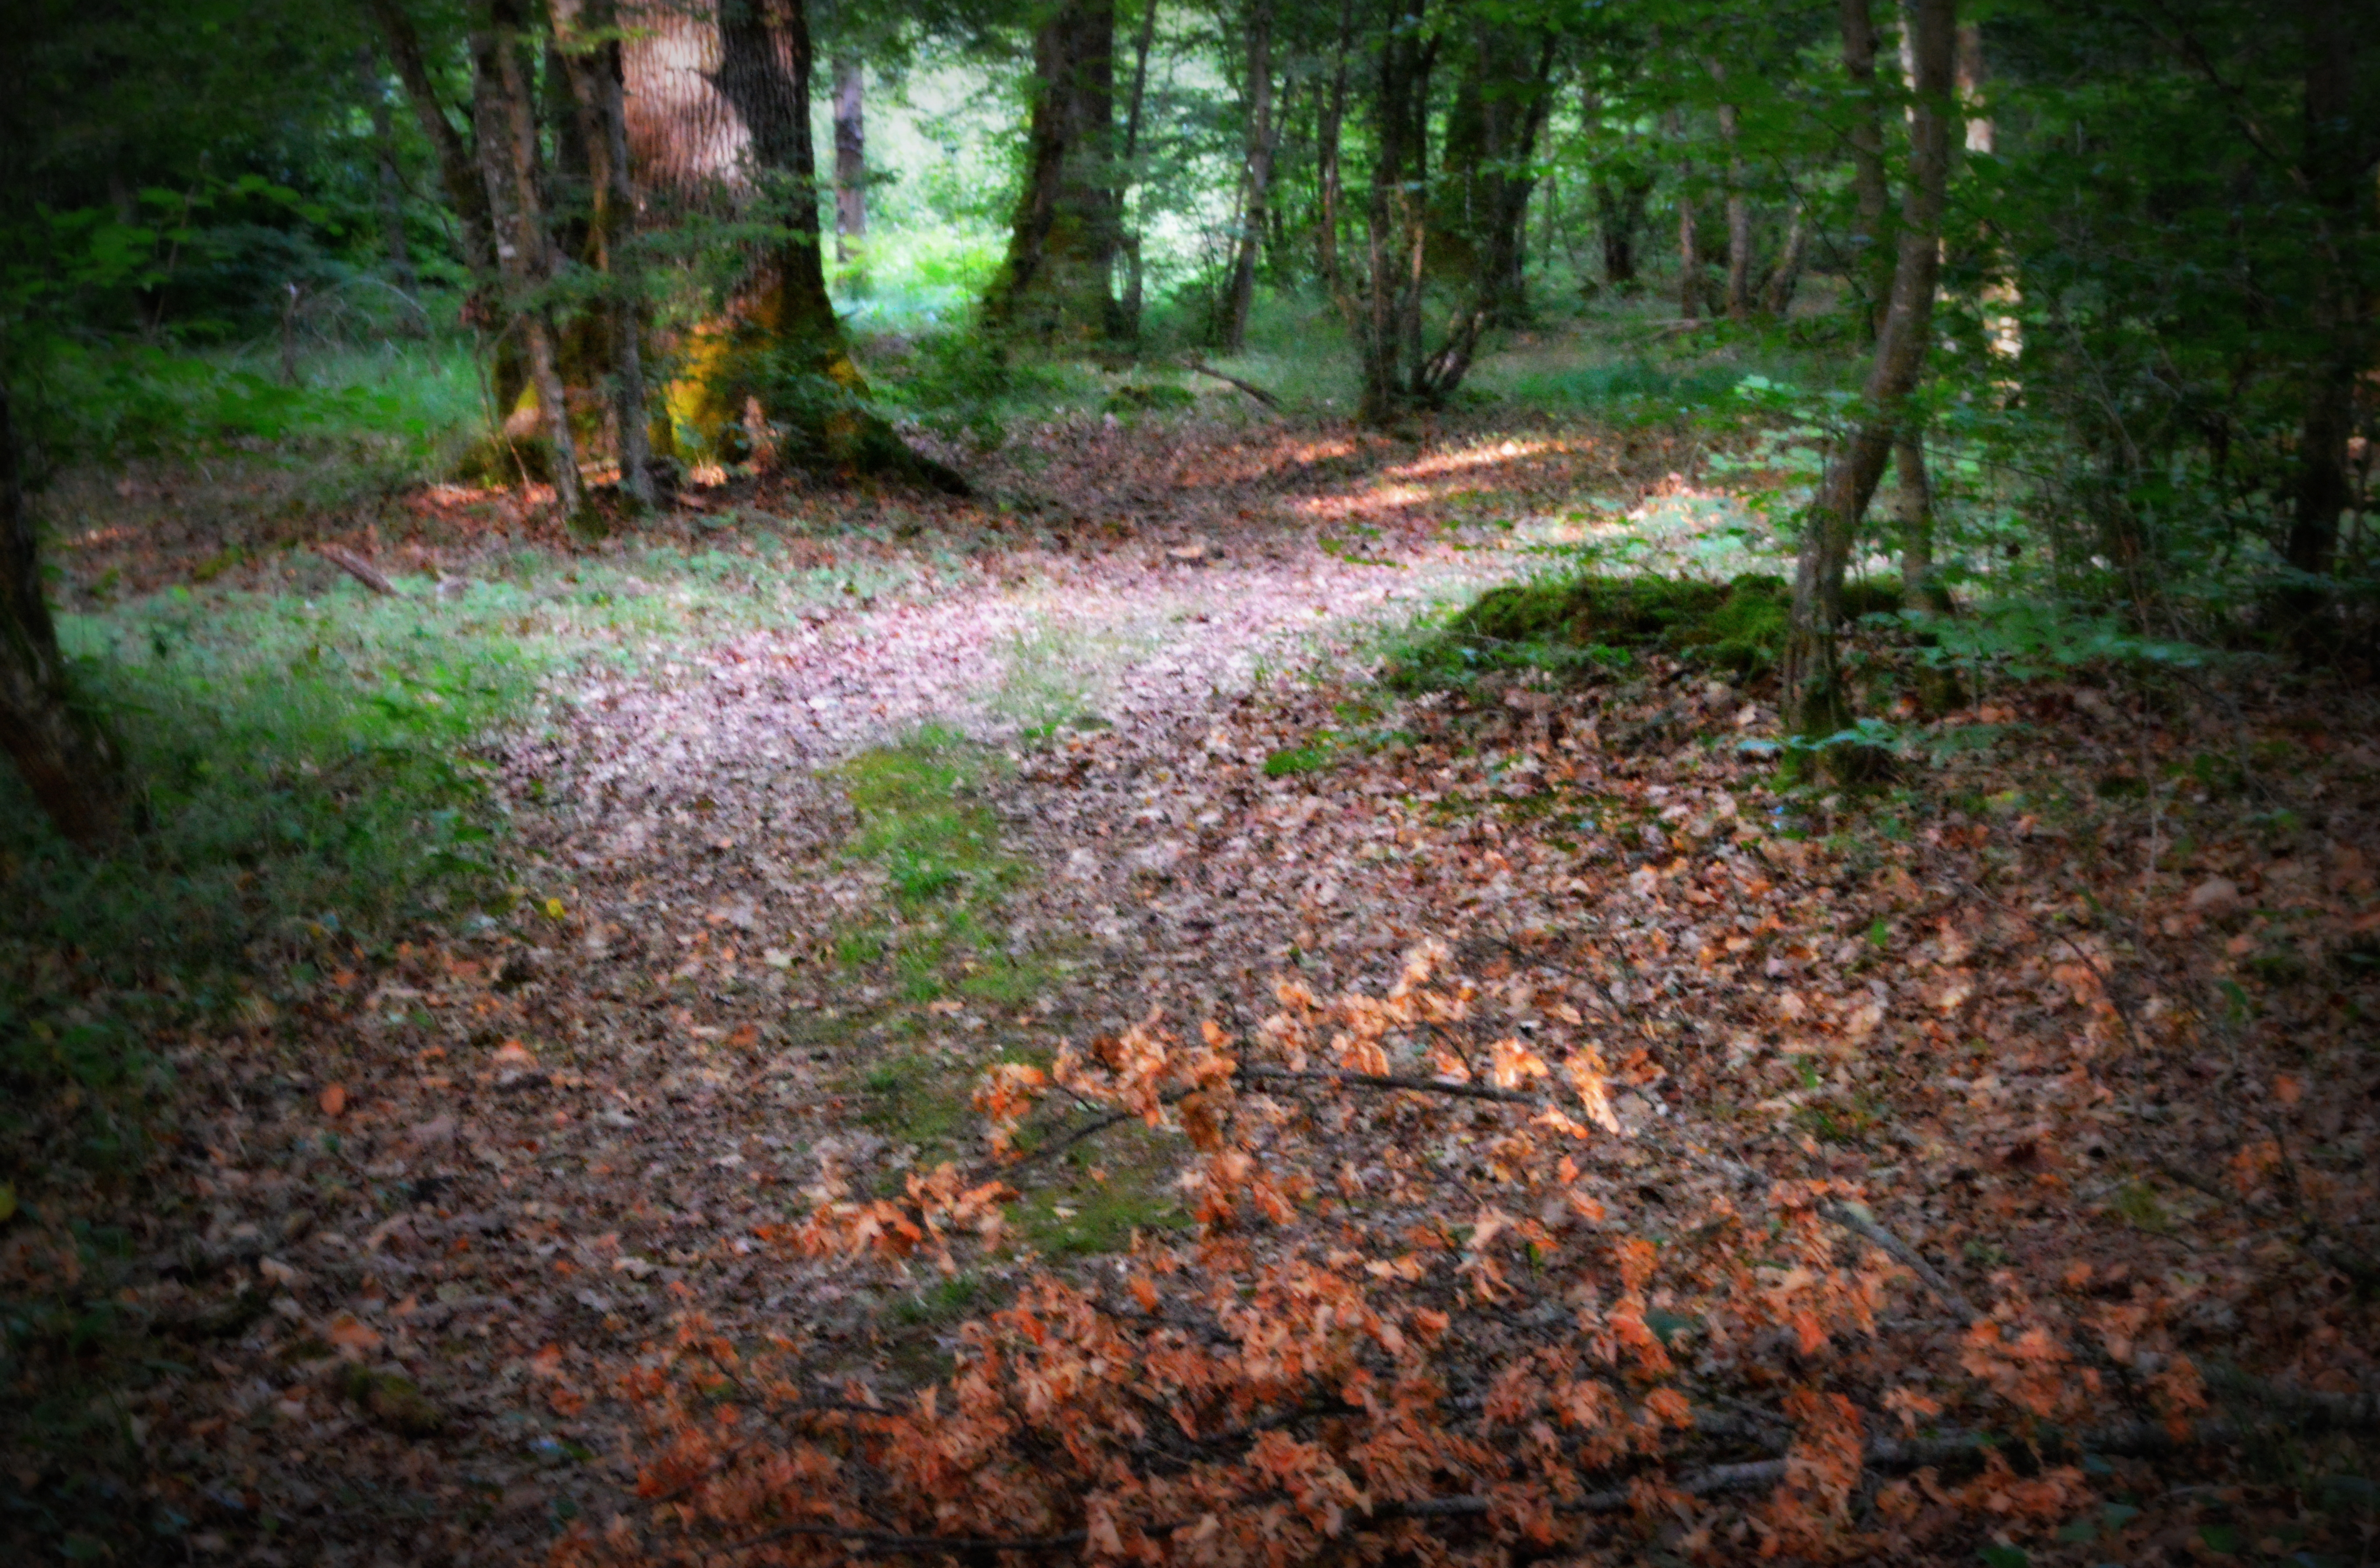
forest, evening, night, darkness, plant, natural landscape, botany, wood, tree, sunlight, terrestrial plant, biome, grass, deciduous, groundcover, Tints and shades, trunk, landscape, woodland, temperate broadleaf and mixed forest, soil, jungle, grove, Northern hardwood forest, old growth forest, tropical and subtropical coniferous forests, temperate coniferous forest, plant stem, valdivian temperate rain forest, flowering plant, People in nature, path, autumn, spruce fir forest